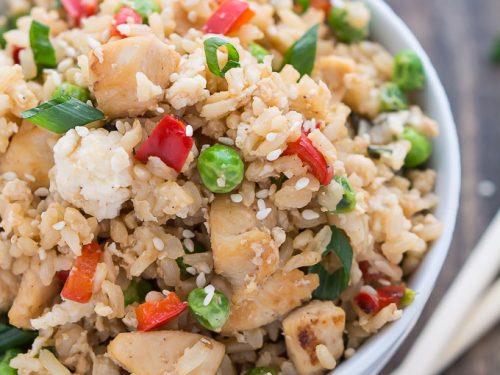
Dish: fried_rice